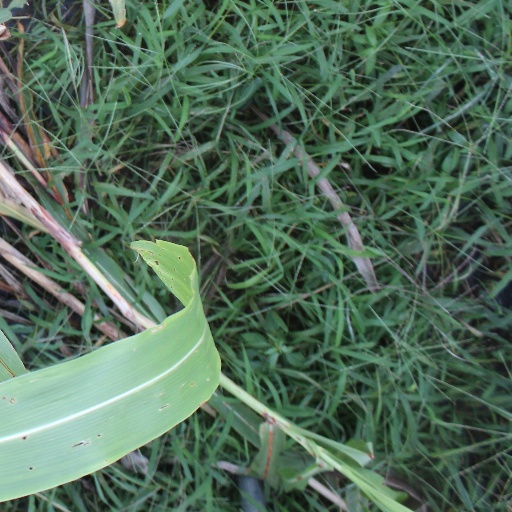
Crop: sorghum